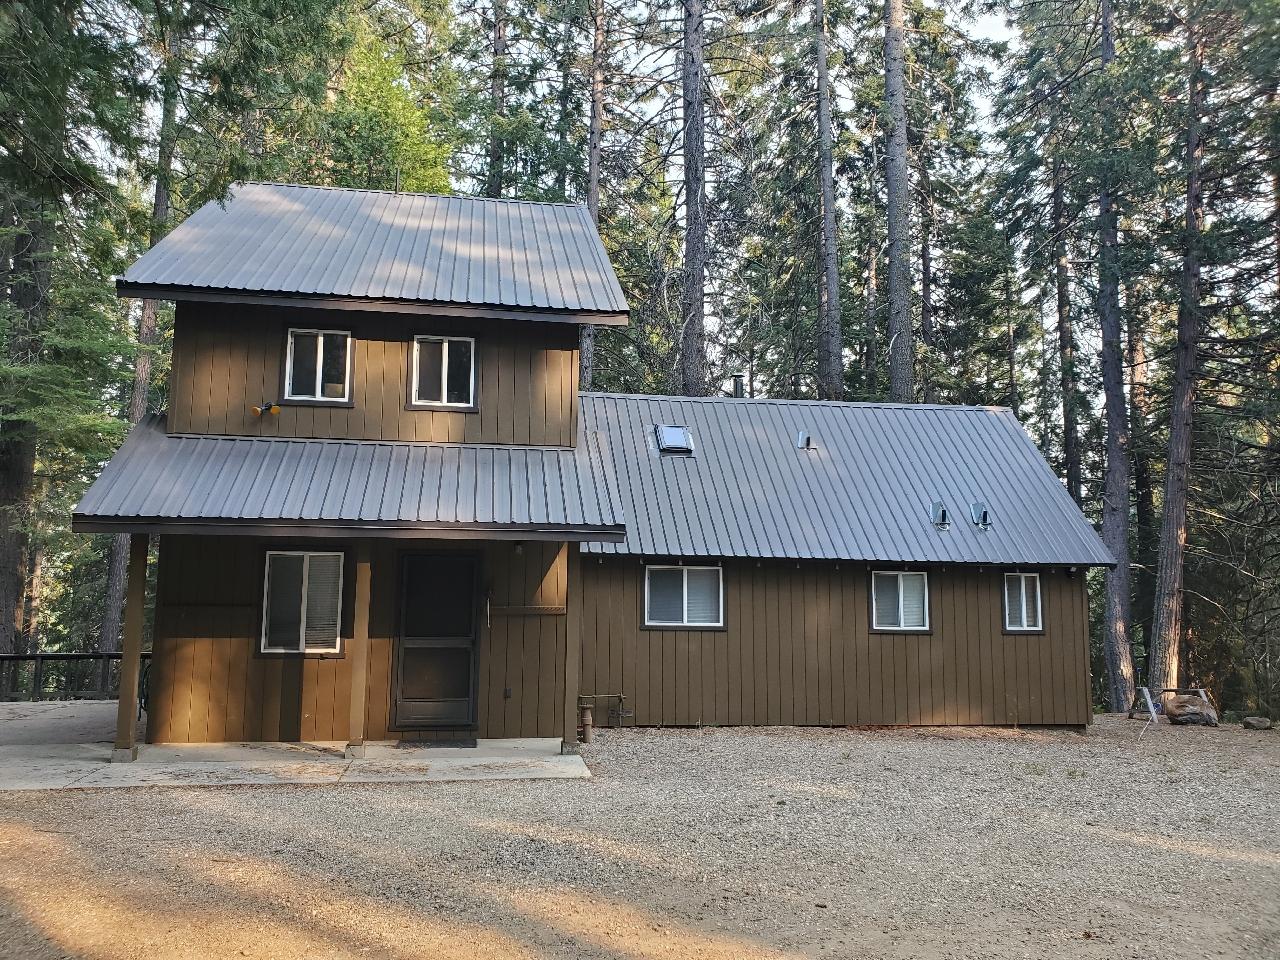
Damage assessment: no_damage